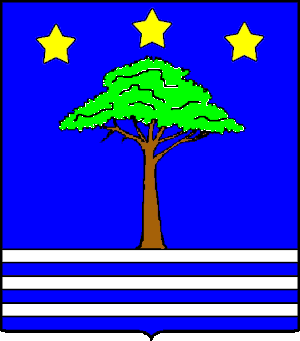
blason de la famille Debono
Debono est un nom de famille maltais, attesté depuis le XVᵉ siècle.